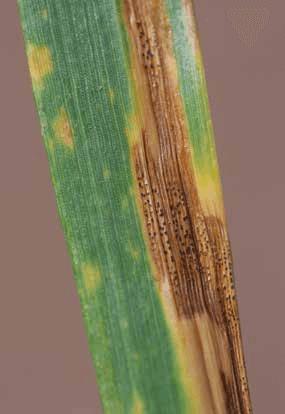
Plant: Wheat
Disease: wheat septoria blotch